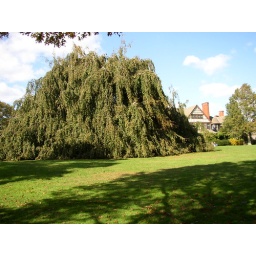
This tree has always been enormous. You could put a house under it quite easily.